Lawrence East station

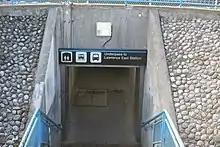
Entrance to the underpass east of the station

The small station was built on two levels. The Line 3 platforms, bus platforms, and only entrance were located on ground level. The entrance was an automatic sliding door facing north with a sidewalk connecting to Lawrence Avenue East to the west side, and an underpass underneath both the Line 3 and GO rails towards the commuter parking lot, Access Road, and Prudential Drive. Below ground level in the interior of the station was an underpass connecting the entrance to the northbound platforms through the means of stairs and escalators.